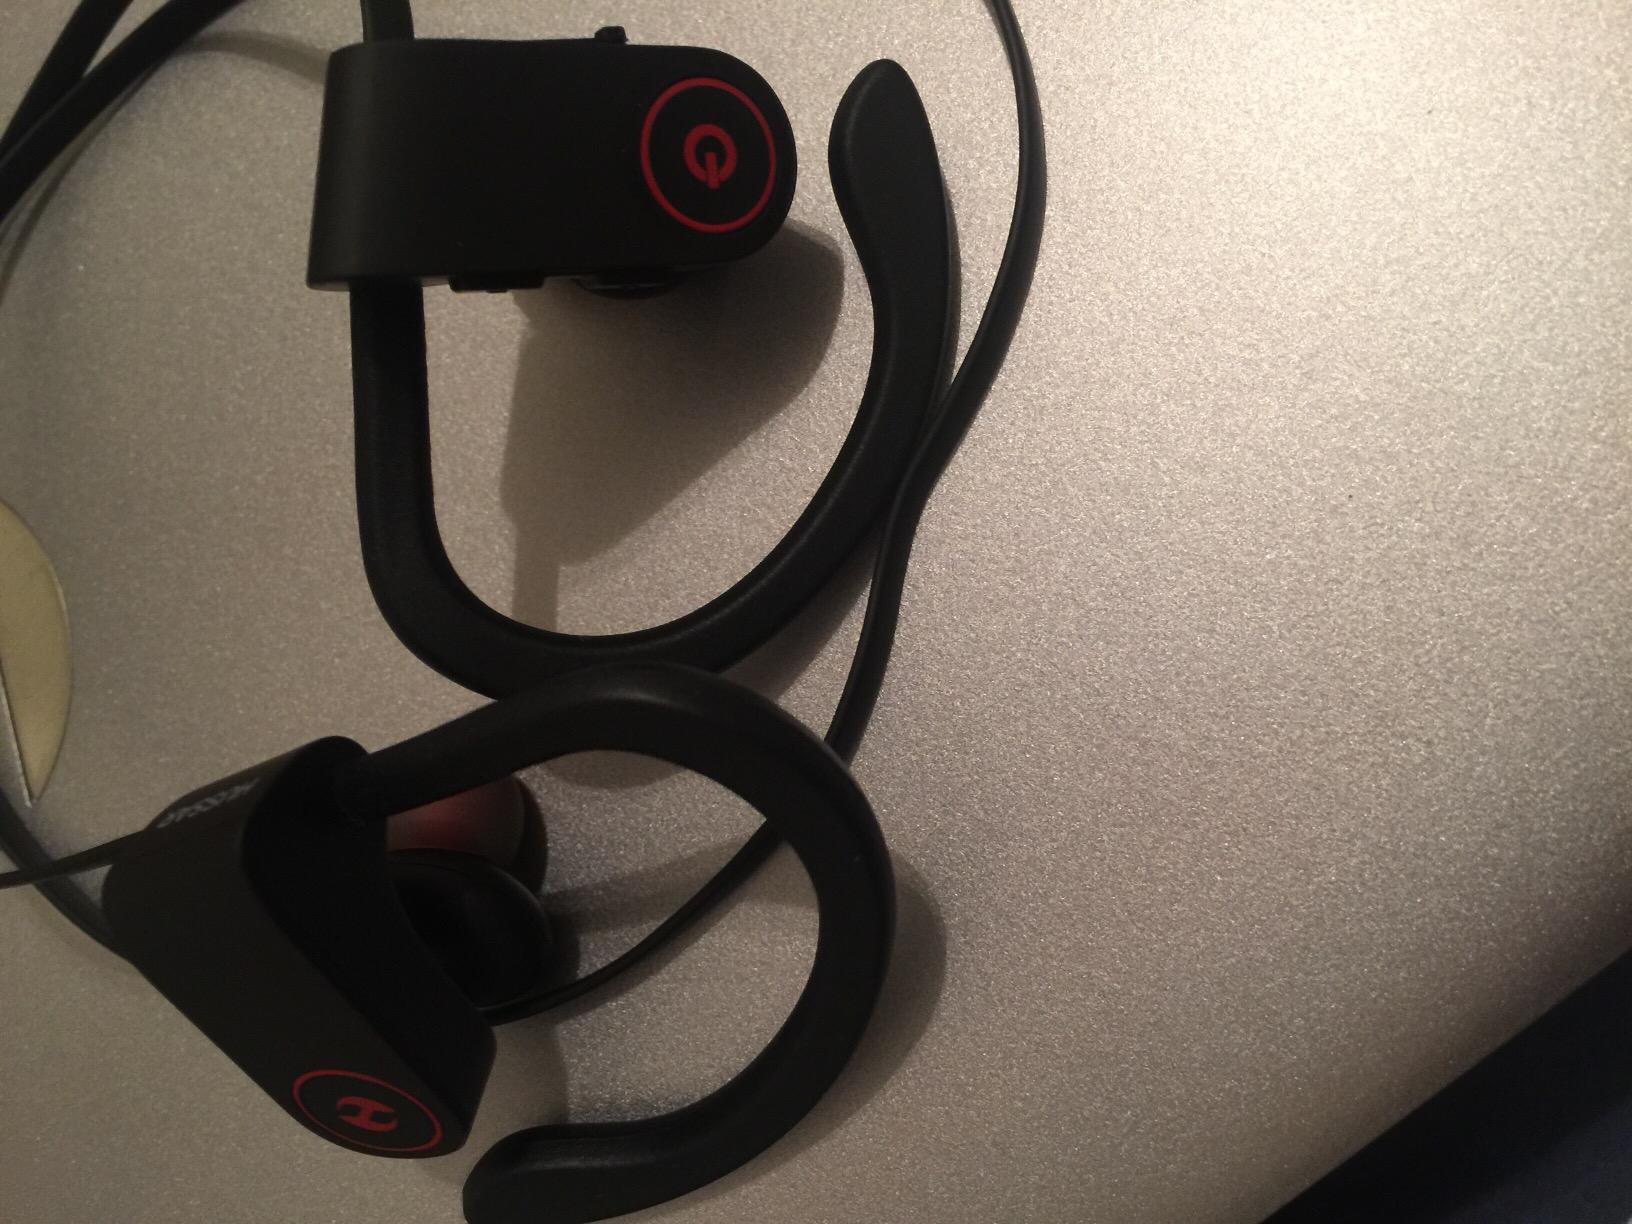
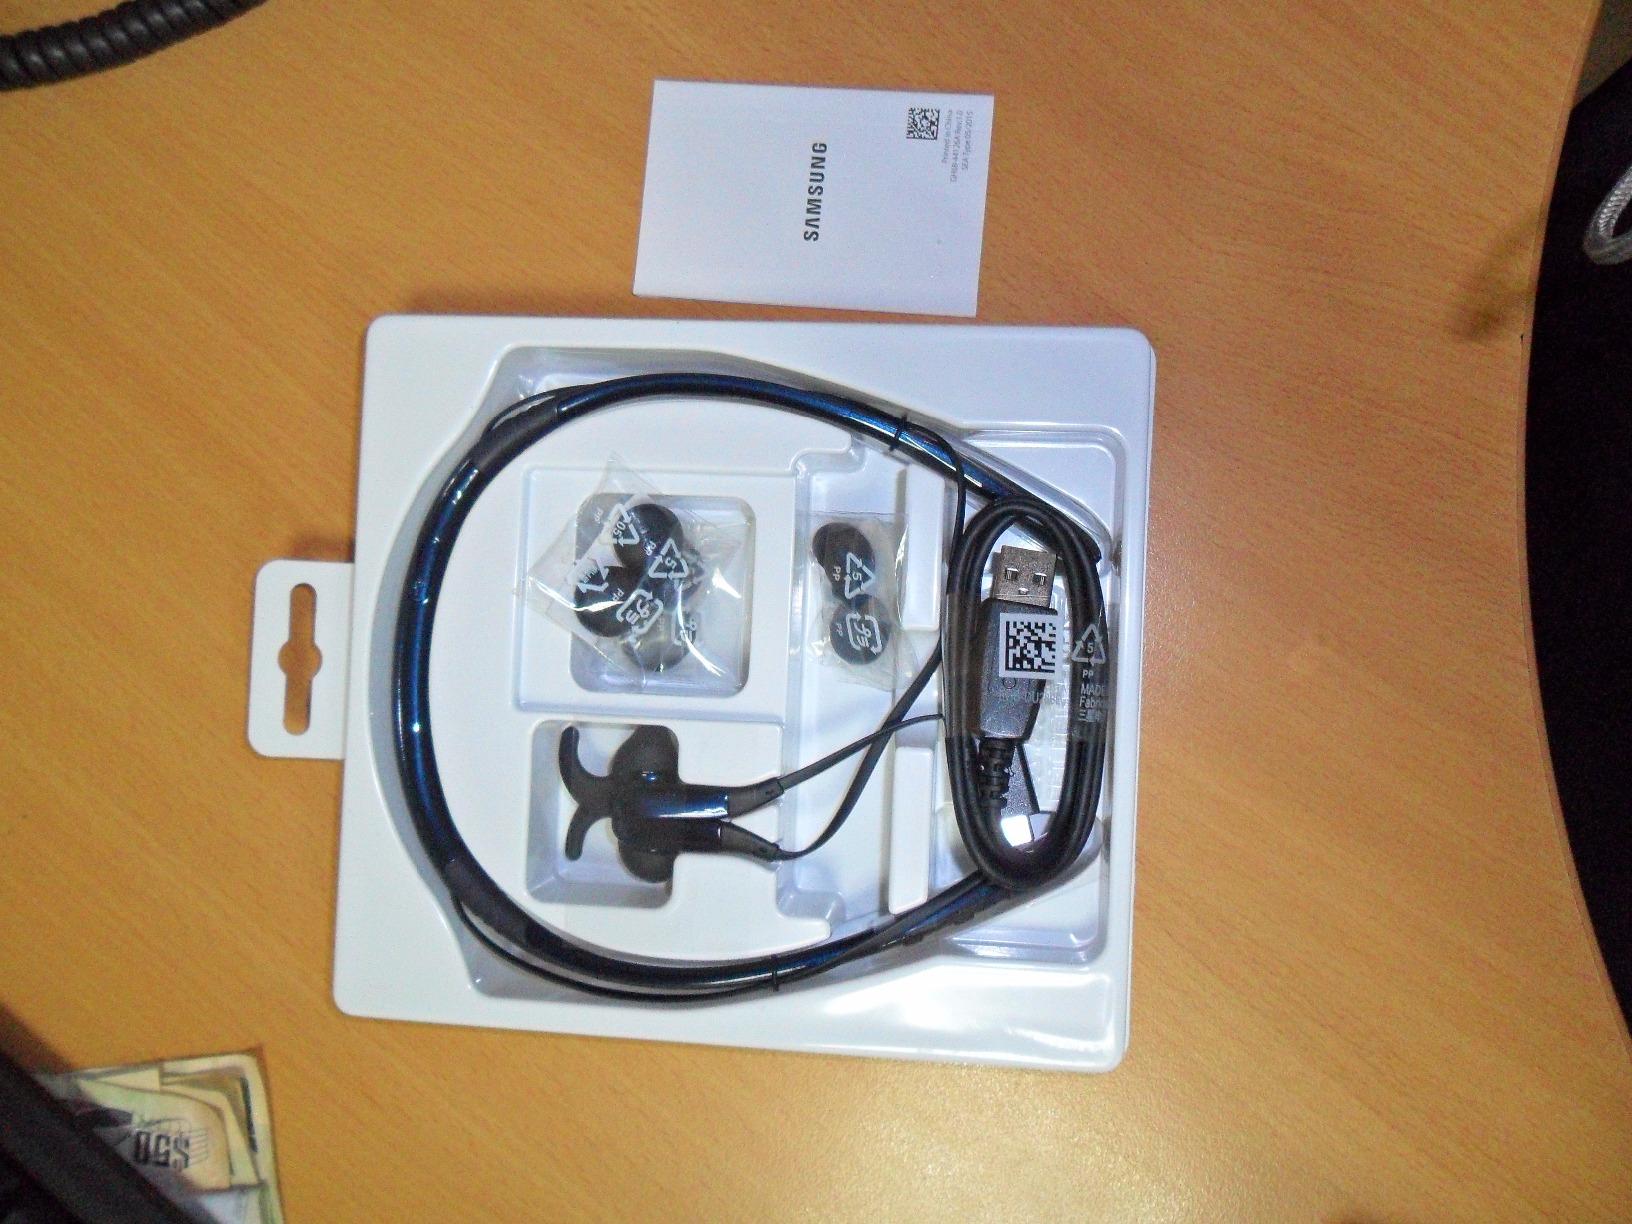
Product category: headphones
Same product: no